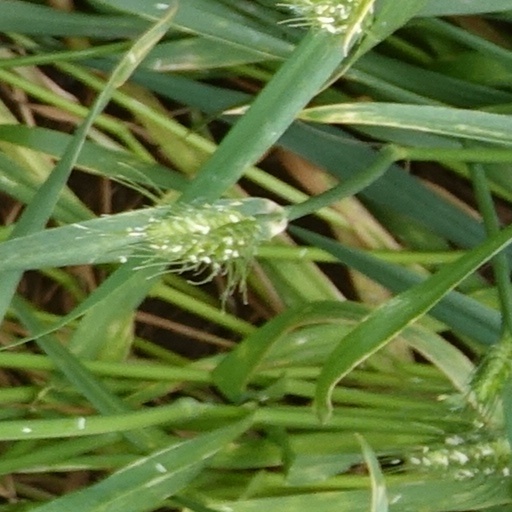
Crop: wheat